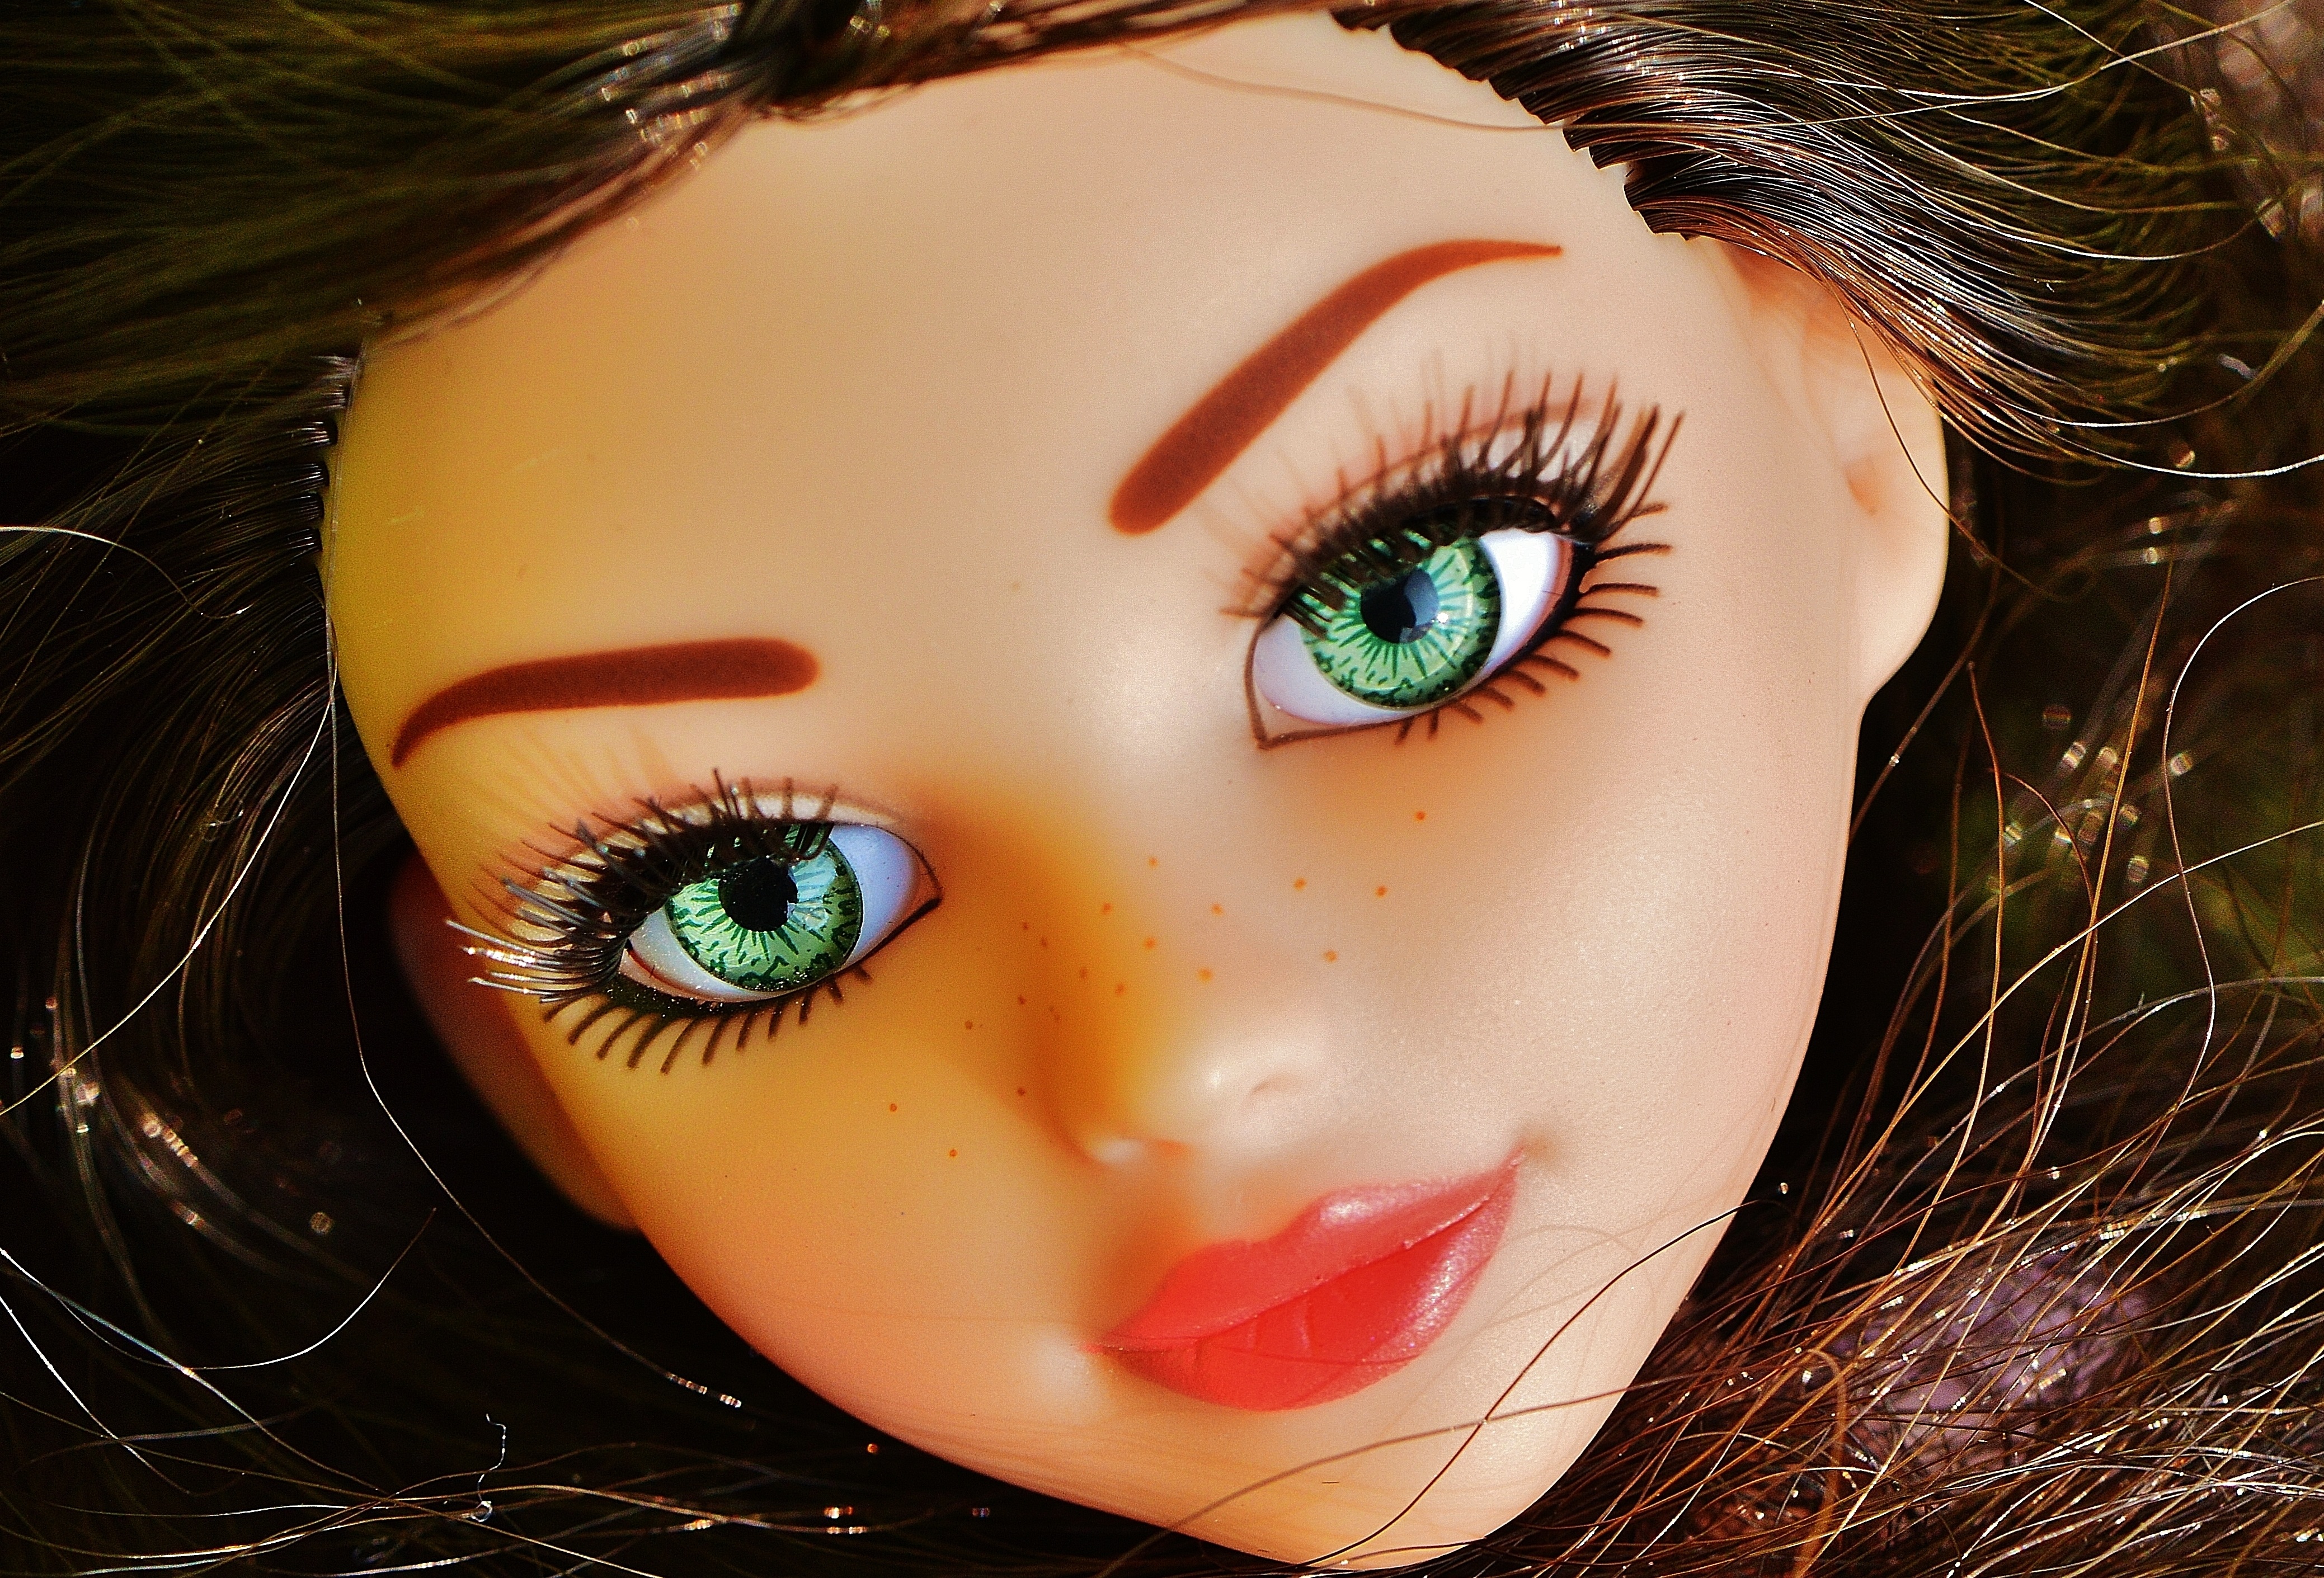
girl, woman, hair, play, portrait, model, red, color, fashion, blue, lady, toy, lip, hairstyle, mouth, eyelash, close up, human body, face, doll, nose, eyes, figure, eye, head, skin, beauty, beautiful, pretty, organ, dreamy, sweetness, charming, children toys, girls toys, doll face